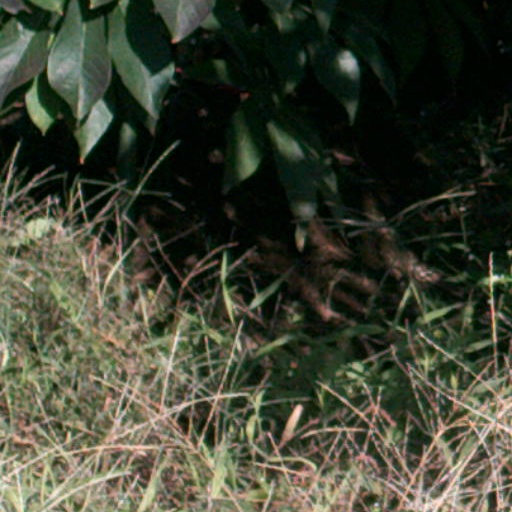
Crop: cassava